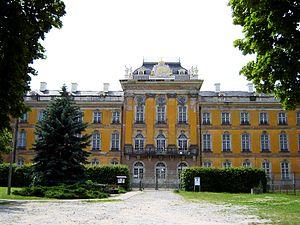
Jeanne-Élisabeth de Holstein-Gottorp, née le 24 octobre 1712 au château de Gottorf et morte le 30 mai 1760 à Paris, est une princesse allemande, régente de la principauté d'Anhalt-Zerbst de 1747 à 1752. Épouse du prince Christian-Auguste d'Anhalt-Zerbst elle est célèbre en tant que mère de Catherine II de Russie et sœur du roi Adolphe-Frédéric de Suède.
La principauté d'Anhalt-Zerbst fut un État du Saint-Empire romain germanique. En tant qu'une subdivision de la principauté d'Anhalt centrée sur la ville de Zerbst, elle a connu trois existences distinctes de 1252 à 1396, de 1544 à 1570, et de 1603 à 1793. La résidence des princes de la maison d'Anhalt était à Zerbst.